Joy Fielding

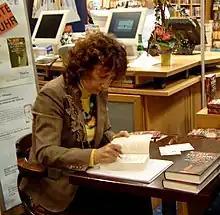
Fielding signing her booksin the German city of Hagen

Joy Fielding (née Tepperman; born March 18, 1945) is a Canadian novelist and actress. She lives in Toronto, Ontario.